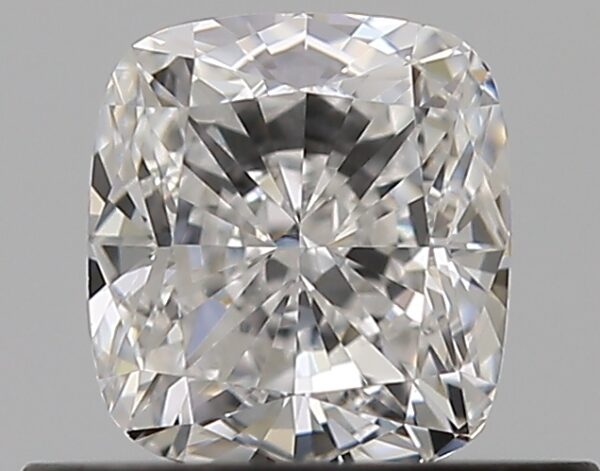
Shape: cushion
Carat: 0.56
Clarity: VVS2
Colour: E
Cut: EX
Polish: EX
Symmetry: VG
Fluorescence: F
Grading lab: GIA
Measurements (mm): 4.79 x 4.38 x 3.05